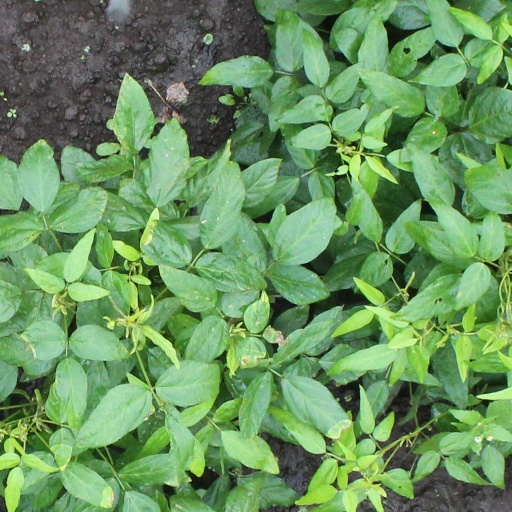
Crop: soybean